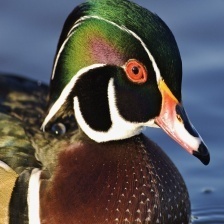
Species: WOOD DUCK
Scientific name: AIX SPONSA
ImageNet parent category: drake